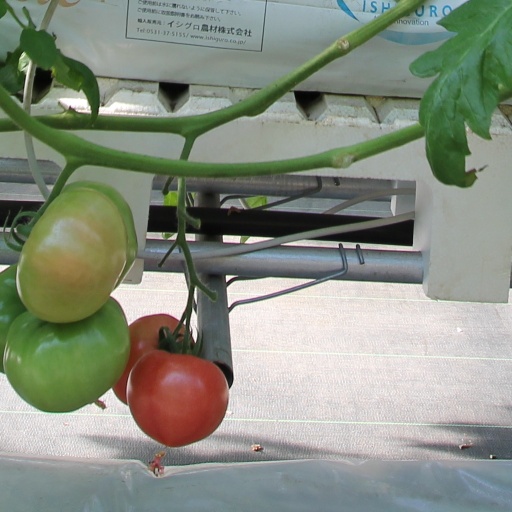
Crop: tomato